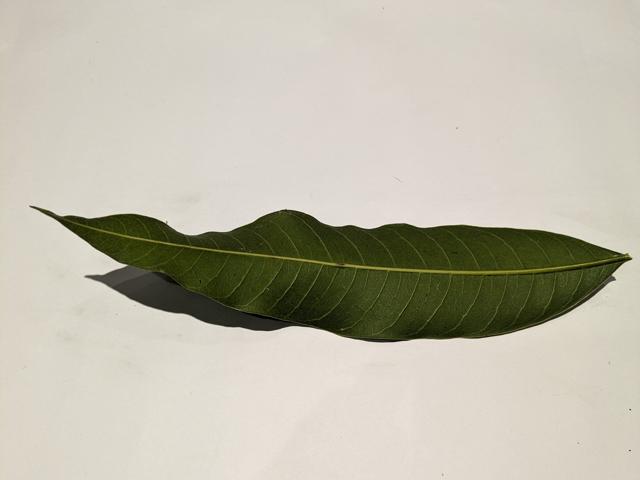
Mango leaf variety: Amrapali